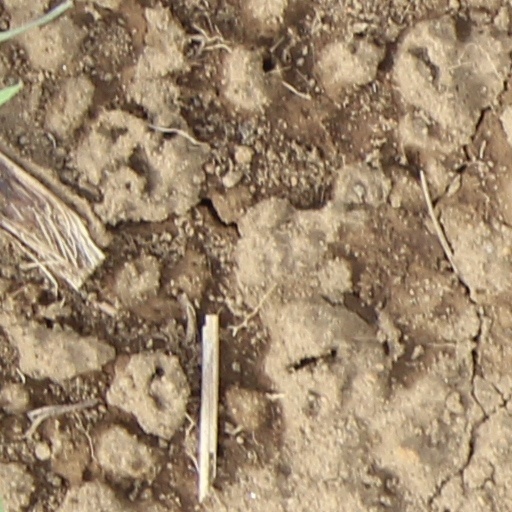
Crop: wheat